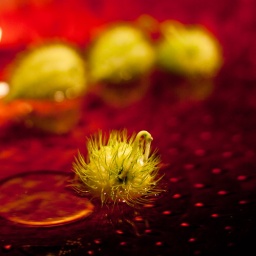
Asclepias - swan plant - in a bowl - late at night. I love it's spikes! F2.5 - very short DOF